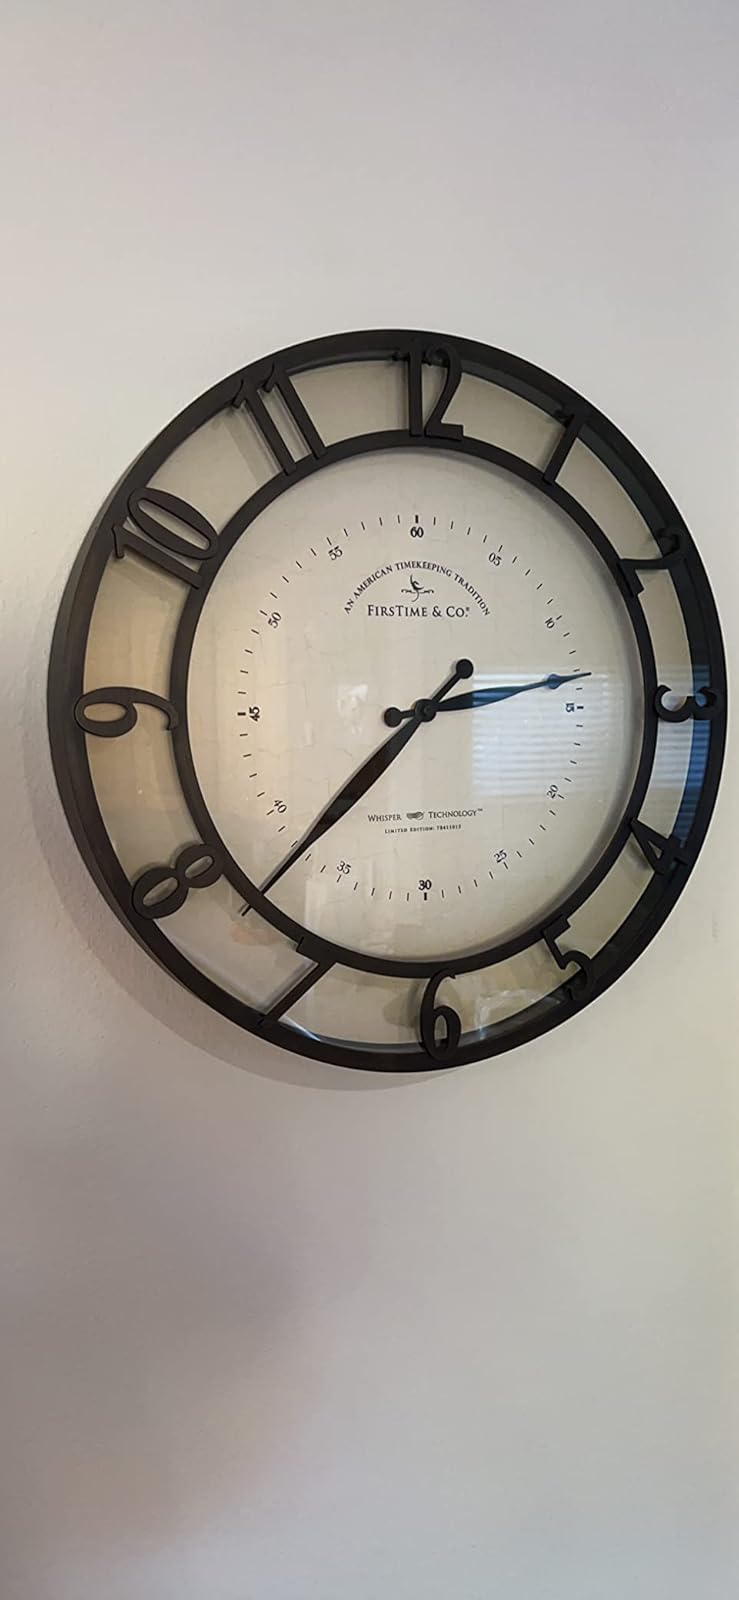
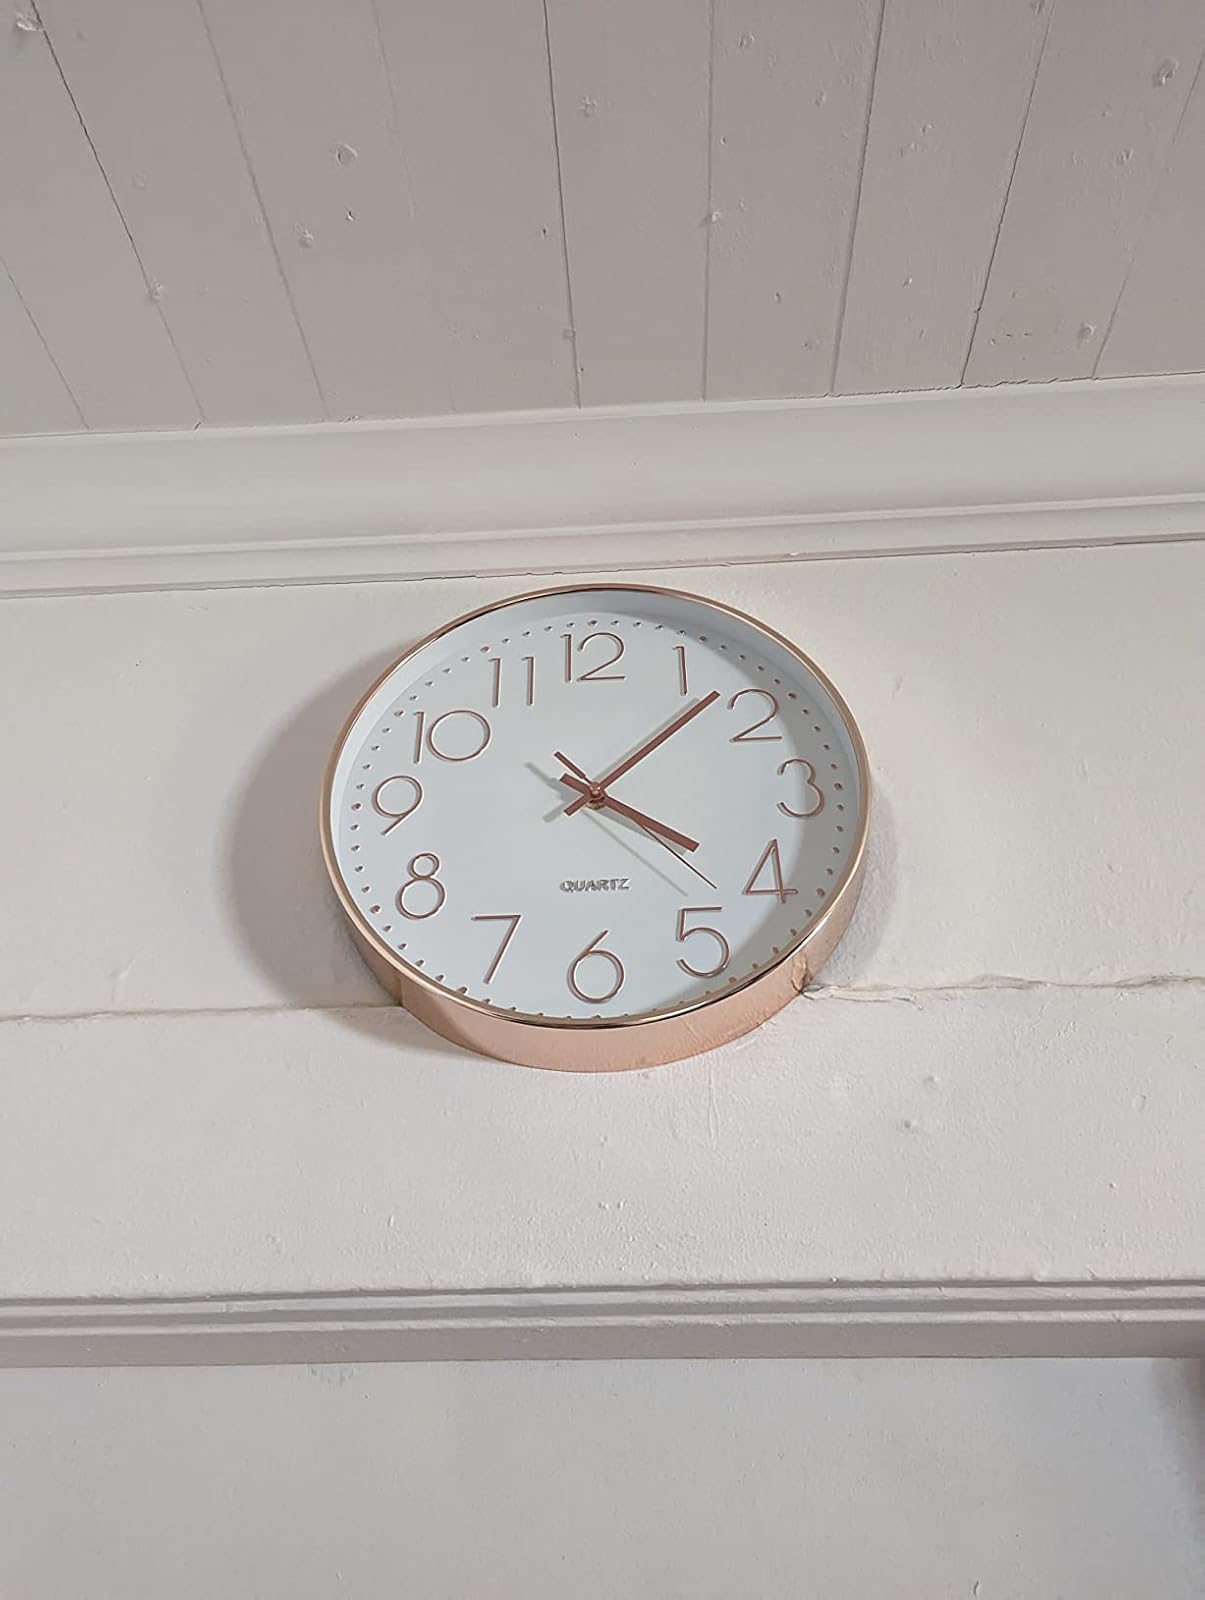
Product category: clock
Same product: no